Medieval bioarchaeology

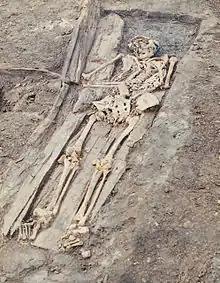
Medieval skeleton from the Netherlands

Medieval bioarchaeology is the study of human remains recovered from medieval archaeological sites. Bioarchaeology aims to understand populations through the analysis of human skeletal remains and this application of bioarchaeology specifically aims to understand medieval populations. There is an interest in the Medieval Period when it comes to bioarchaeology, because of how differently people lived back then as opposed to now, in regards to not only their everyday life, but during times of war and famine as well. The biology and behavior of those that lived in the Medieval Period can be analyzed by understanding their health and lifestyle choices.